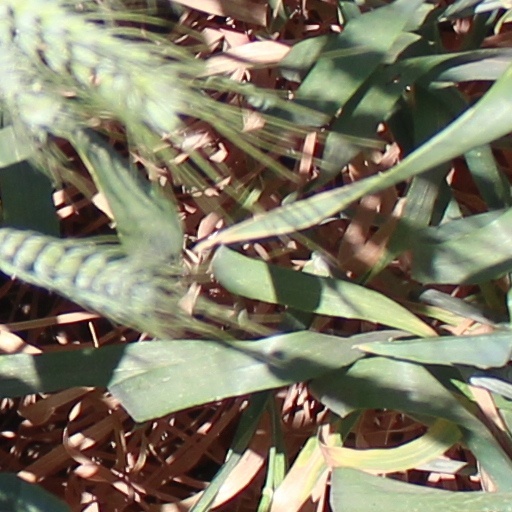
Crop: wheat